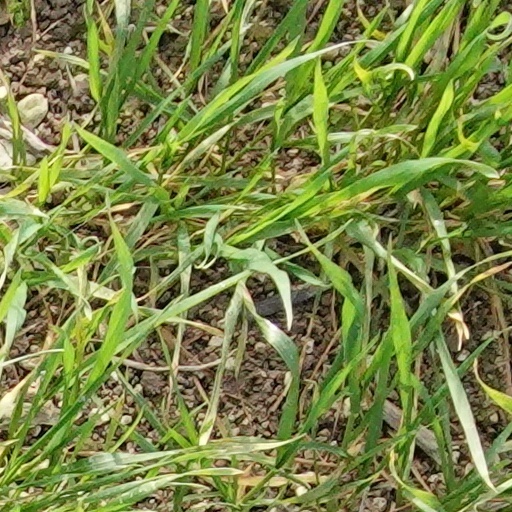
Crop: wheat